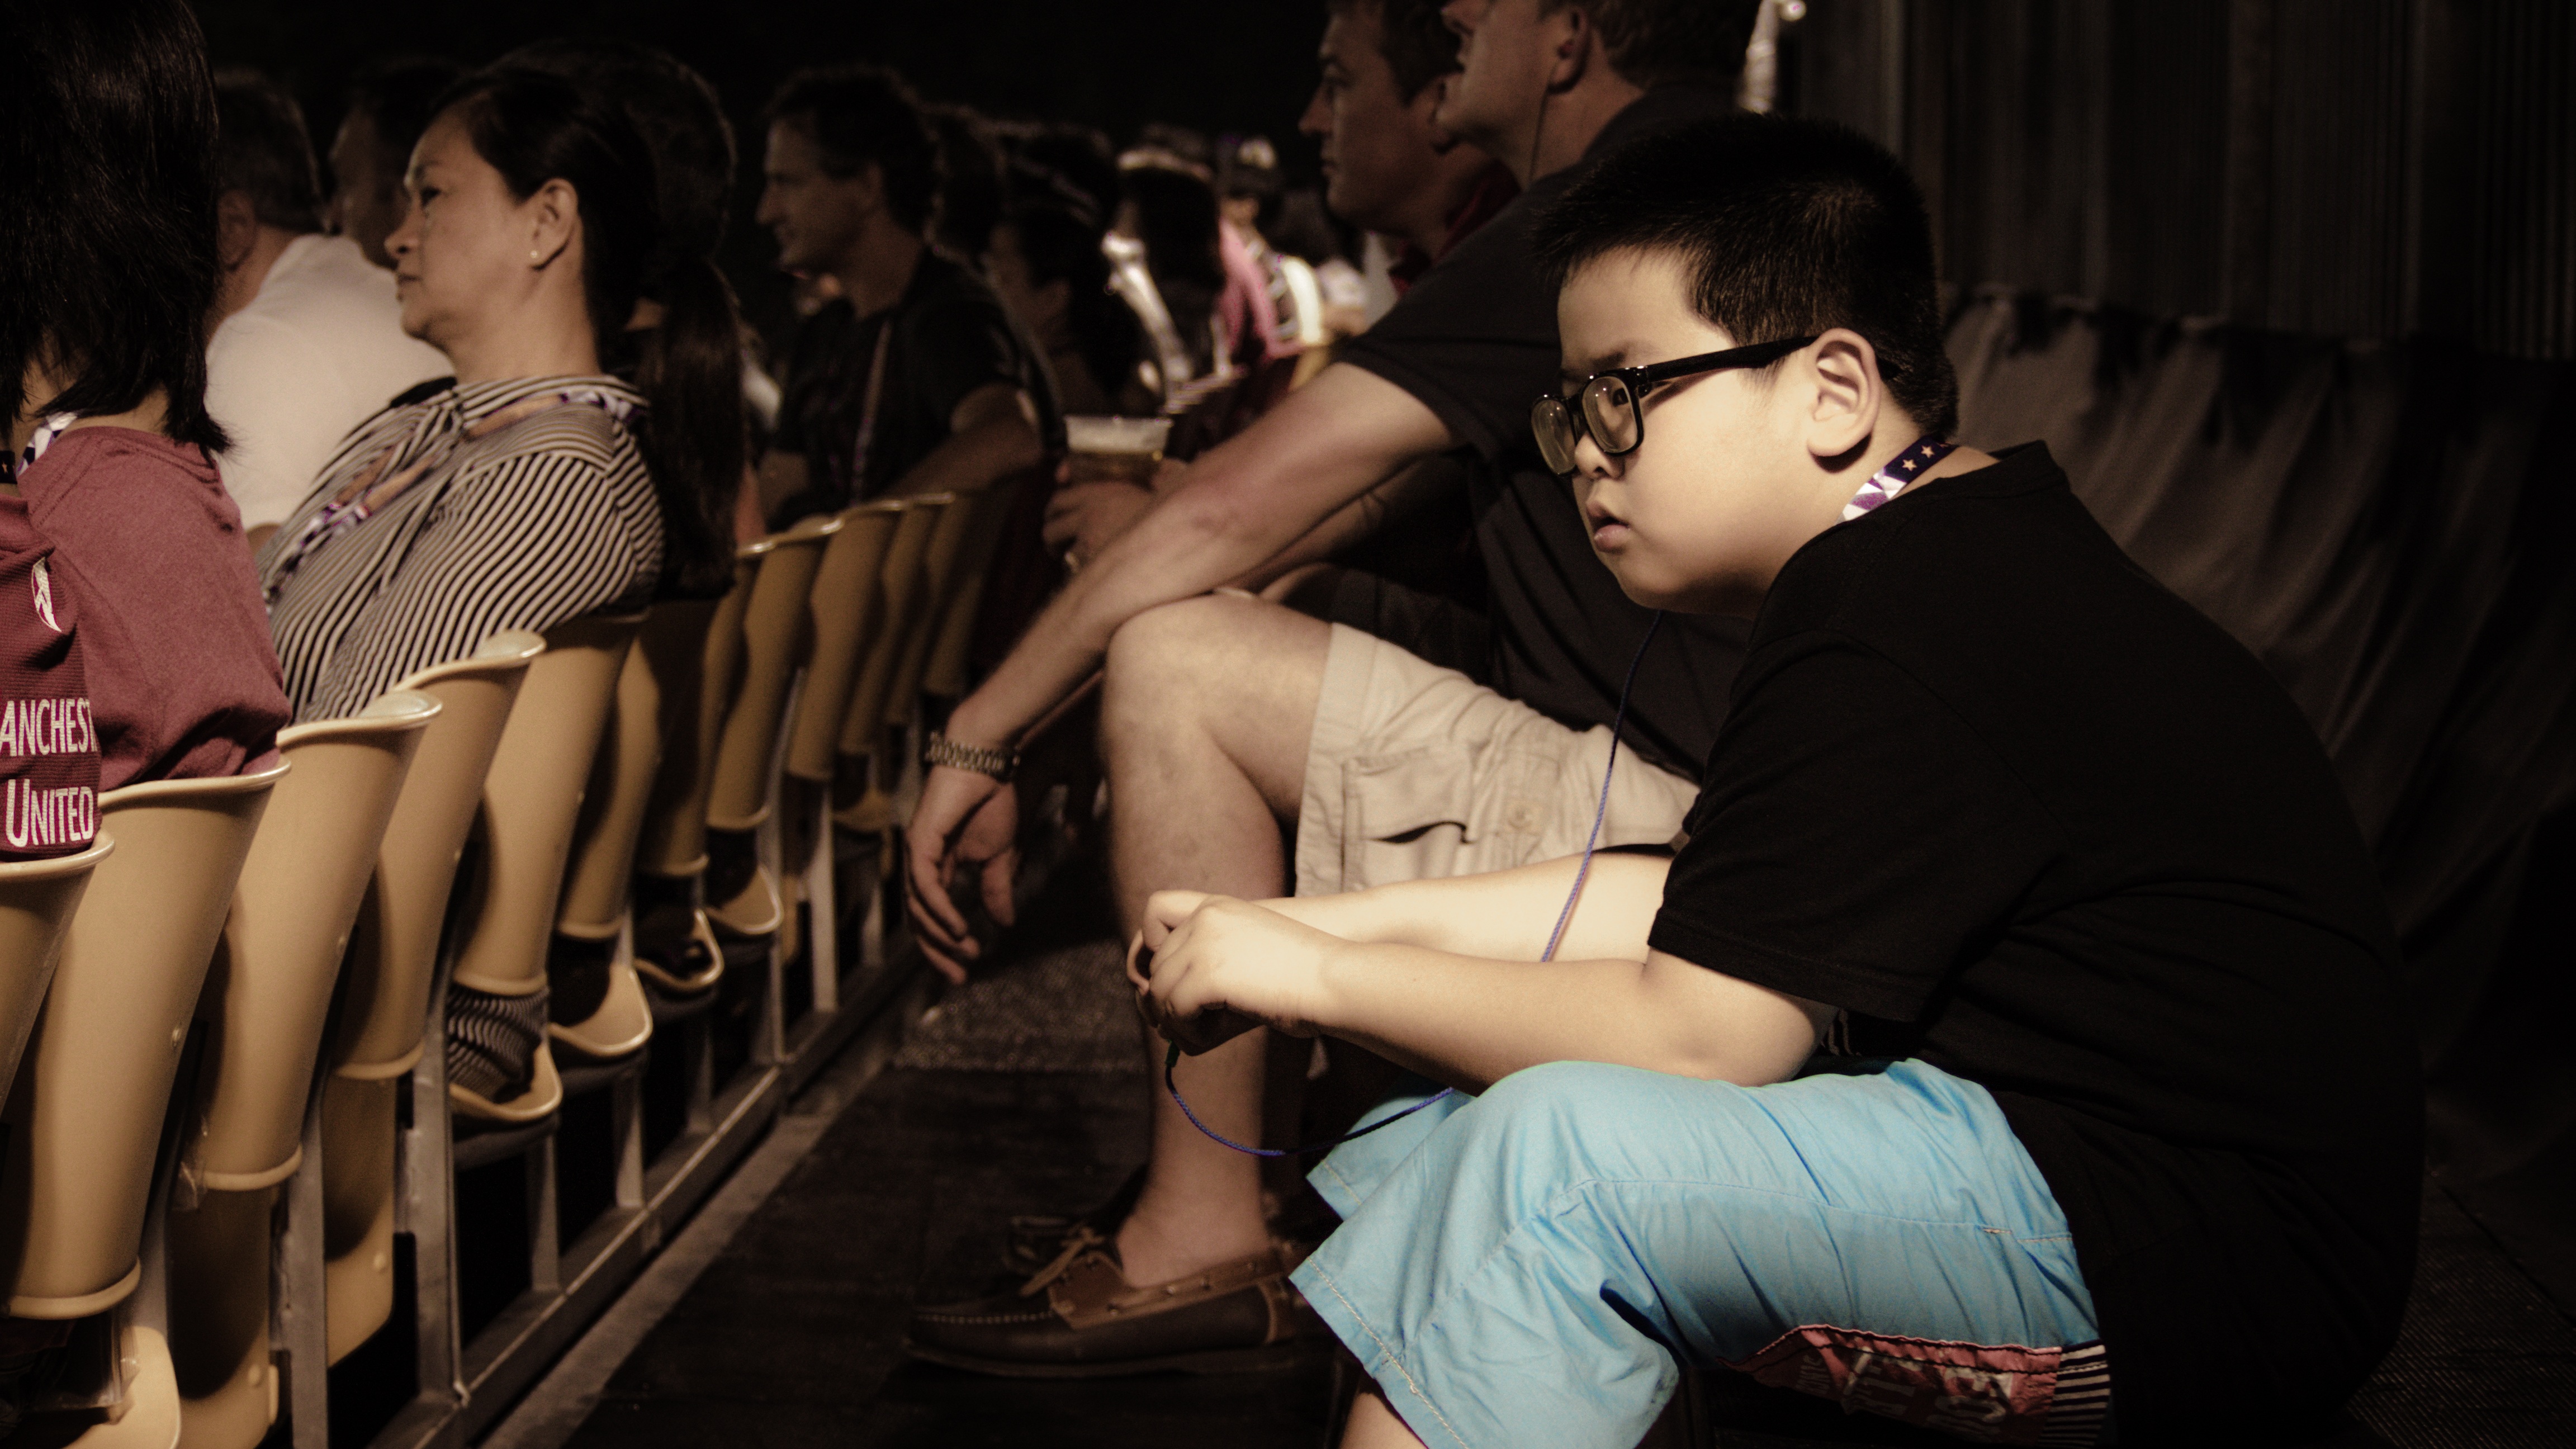
boy, kid, looking, male, thinking, portrait, young, child, fashion, childhood, outdoors, observing